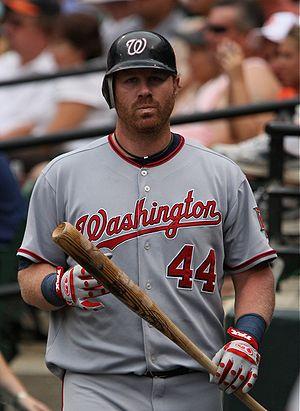
La Saison 2011 des White Sox de Chicago est la 111ᵉ saison en Ligue majeure pour cette franchise.
Adam Troy Dunn est un ancien joueur des Ligues majeures de baseball. Il évolue aux postes de joueur de premier but, de voltigeur et frappeur désigné de 2001 à 2014 et frappe 462 circuits en carrière.